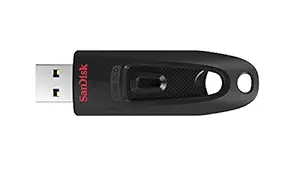
SanDisk Ultra 128 GB USB 3.0 Pen Drive (Black)
Category: Computers&Accessories
Price: 889 (list price: 2500)
Rating: 4.3 (55,747 ratings)
About this product: USB 3.0 enabled (USB 2.0 compatible)|Transfer up to 10 times faster than standard USB 2.0 drives; up to 100MB/s read speed|Secure file encryption and password protection|Stylish and portable design|SanDisk secure access software keeps files private|Country of Origin: Malaysia